Kolar district

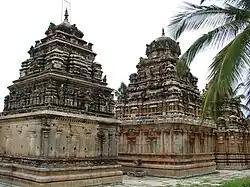

Kolar, formerly known as Kolahala, Kuvalala and Kolala, was called Kolahalapura during the Middle Ages. In Kannada, "kolahalapura" means "violent city" and it was the battlefield for the warring Chalukyas in the north and the Cholas in the south. In 1004 AD, the Cholas annexed Kolar until 1116. Vishnuvardhana (1108-1142) freed Gangavadi from the Cholas and, to commemorate his victory, built the Chennakesava Temple at Belur.